Jeholodens

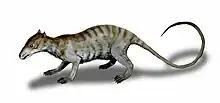
Restoration

It is suspected to be a nocturnal creature because it had very large eyes which were roughly 5 mm across. This would have allowed it to have better night vision for catching insects. It is notable for its relatively derived forelimb morphology, having shoulder blades and other pectoral girdle elements comparable to those of modern therians like opossums. It also had grasping hands. By contrast, however, the hindlimbs retained primitive characters, suggesting a sprawling stance.